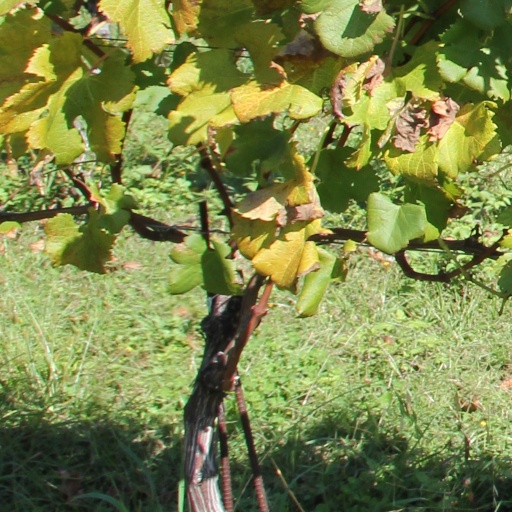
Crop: grape